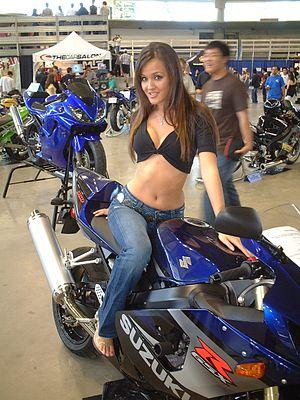
Les personnages de Destination finale figurant ici sont ceux de la série de films portant ce nom.